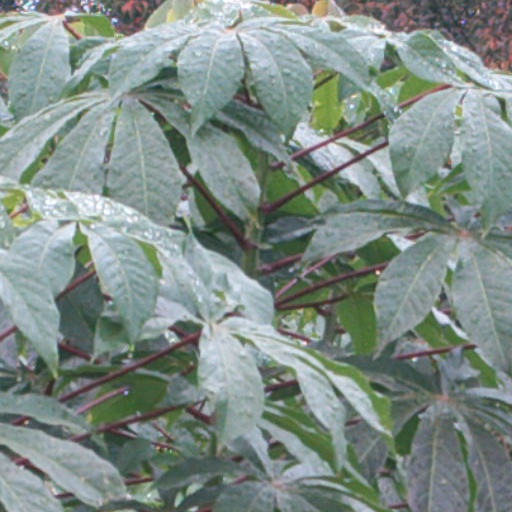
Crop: cassava